Municipality of Vaucluse

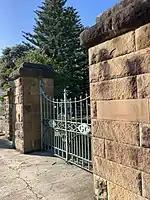
South Head Cemetery gates designed by engineer Edwin Sautelle

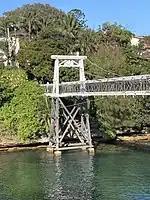
Parsely Bay suspension bridge designed by former Vaucluse town clerk and mayor Edwin Sautelle

The area was first incorporated on 20 April 1860 as part of the Bellevue Ward of the Municipality of Woollahra. However, after the passing of the "Municipalities Act, 1867" which allowed for residents to petition the government to secede as their own council area, the idea of a separate municipal council for the areas of Vaucluse and Watsons Bay at the northern end of the Borough of Woollahra gained ground amongst a large group of local residents. In late 1894 a petition was published in the "Government Gazette of the State of New South Wales", calling for the area's separation as the "Borough of Vaucluse" on the basis that, among a general sense of a lack of representation and equitable distribution of rate revenue investment, "that the interests of the residents of the area ... and of the remaining portion of the said Borough of Woollahra are entirely different, and that they form virtually separate communities".